Thendara, New York

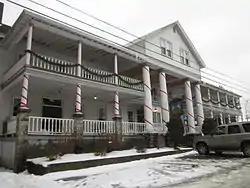
Van Auken's Inne, January 2012

Thendara is a hamlet and census-designated place (CDP) in Herkimer County, New York, United States. Thendara is located in the Adirondack Park, in the southern part of the town of Webb, west of Old Forge on Route 28.